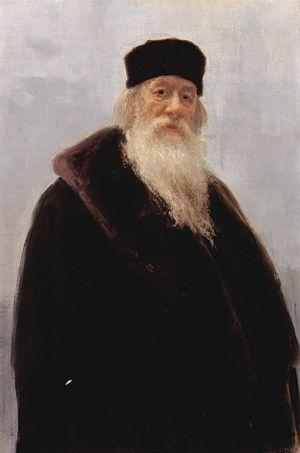
Vladimir Vassilievitch Stassov, né le 14 janvier 1824 à Saint-Pétersbourg et mort le 23 octobre 1906 dans la même ville, est un critique d'art et journaliste russe. Il est le fils de l'architecte Vassili Stassov, le frère de la féministe Nadejda Stassova et l'oncle de la dirigeante bolchévique Elena Stassova. Stassov a notamment aidé Modeste Moussorgski dans le choix de ses textes d'opéras ainsi que ses recherches historiques.
Ilia Iefimovitch Répine est un peintre russe né le 24 juillet 1844 et mort le 29 septembre 1930 à Kuokkala.